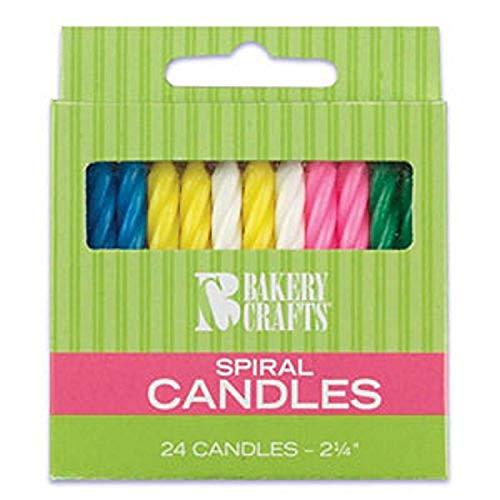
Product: Oasis Supply Spiral Birthday Candles, 2.25-Inch
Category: Home & Kitchen | Home Décor | Candles & Holders | Candles | Specialty Candles | Birthday Candles
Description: Great Condition.
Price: $71.42